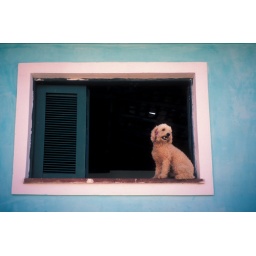
A dog sits in a window frame. Alcantara, Maranhao State, North East Brazil, 1999